Morgan Avenue station

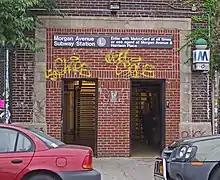
View of the station house entrance

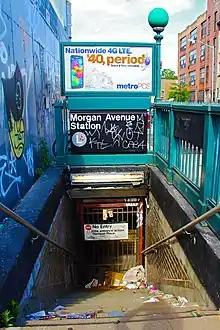
View of the station's closed entrance

This station has two tracks and two side platforms. Fixed platform barriers, which are intended to prevent commuters falling to the tracks, are positioned near the platform edges. Both platforms have their original BMT style mosaic trim line and name tablets that are predominantly earth tones of brown, tan, and orange with white accents. There are "M" tablets for "Morgan" on the trim line at regular intervals and name tablets that have "MORGAN AVE" in serif font. There are also directional mosaic signs in the same style as the name tablets.